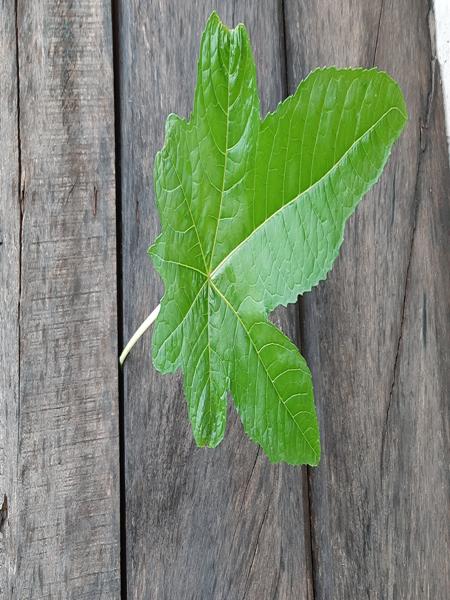
Plant: Castor